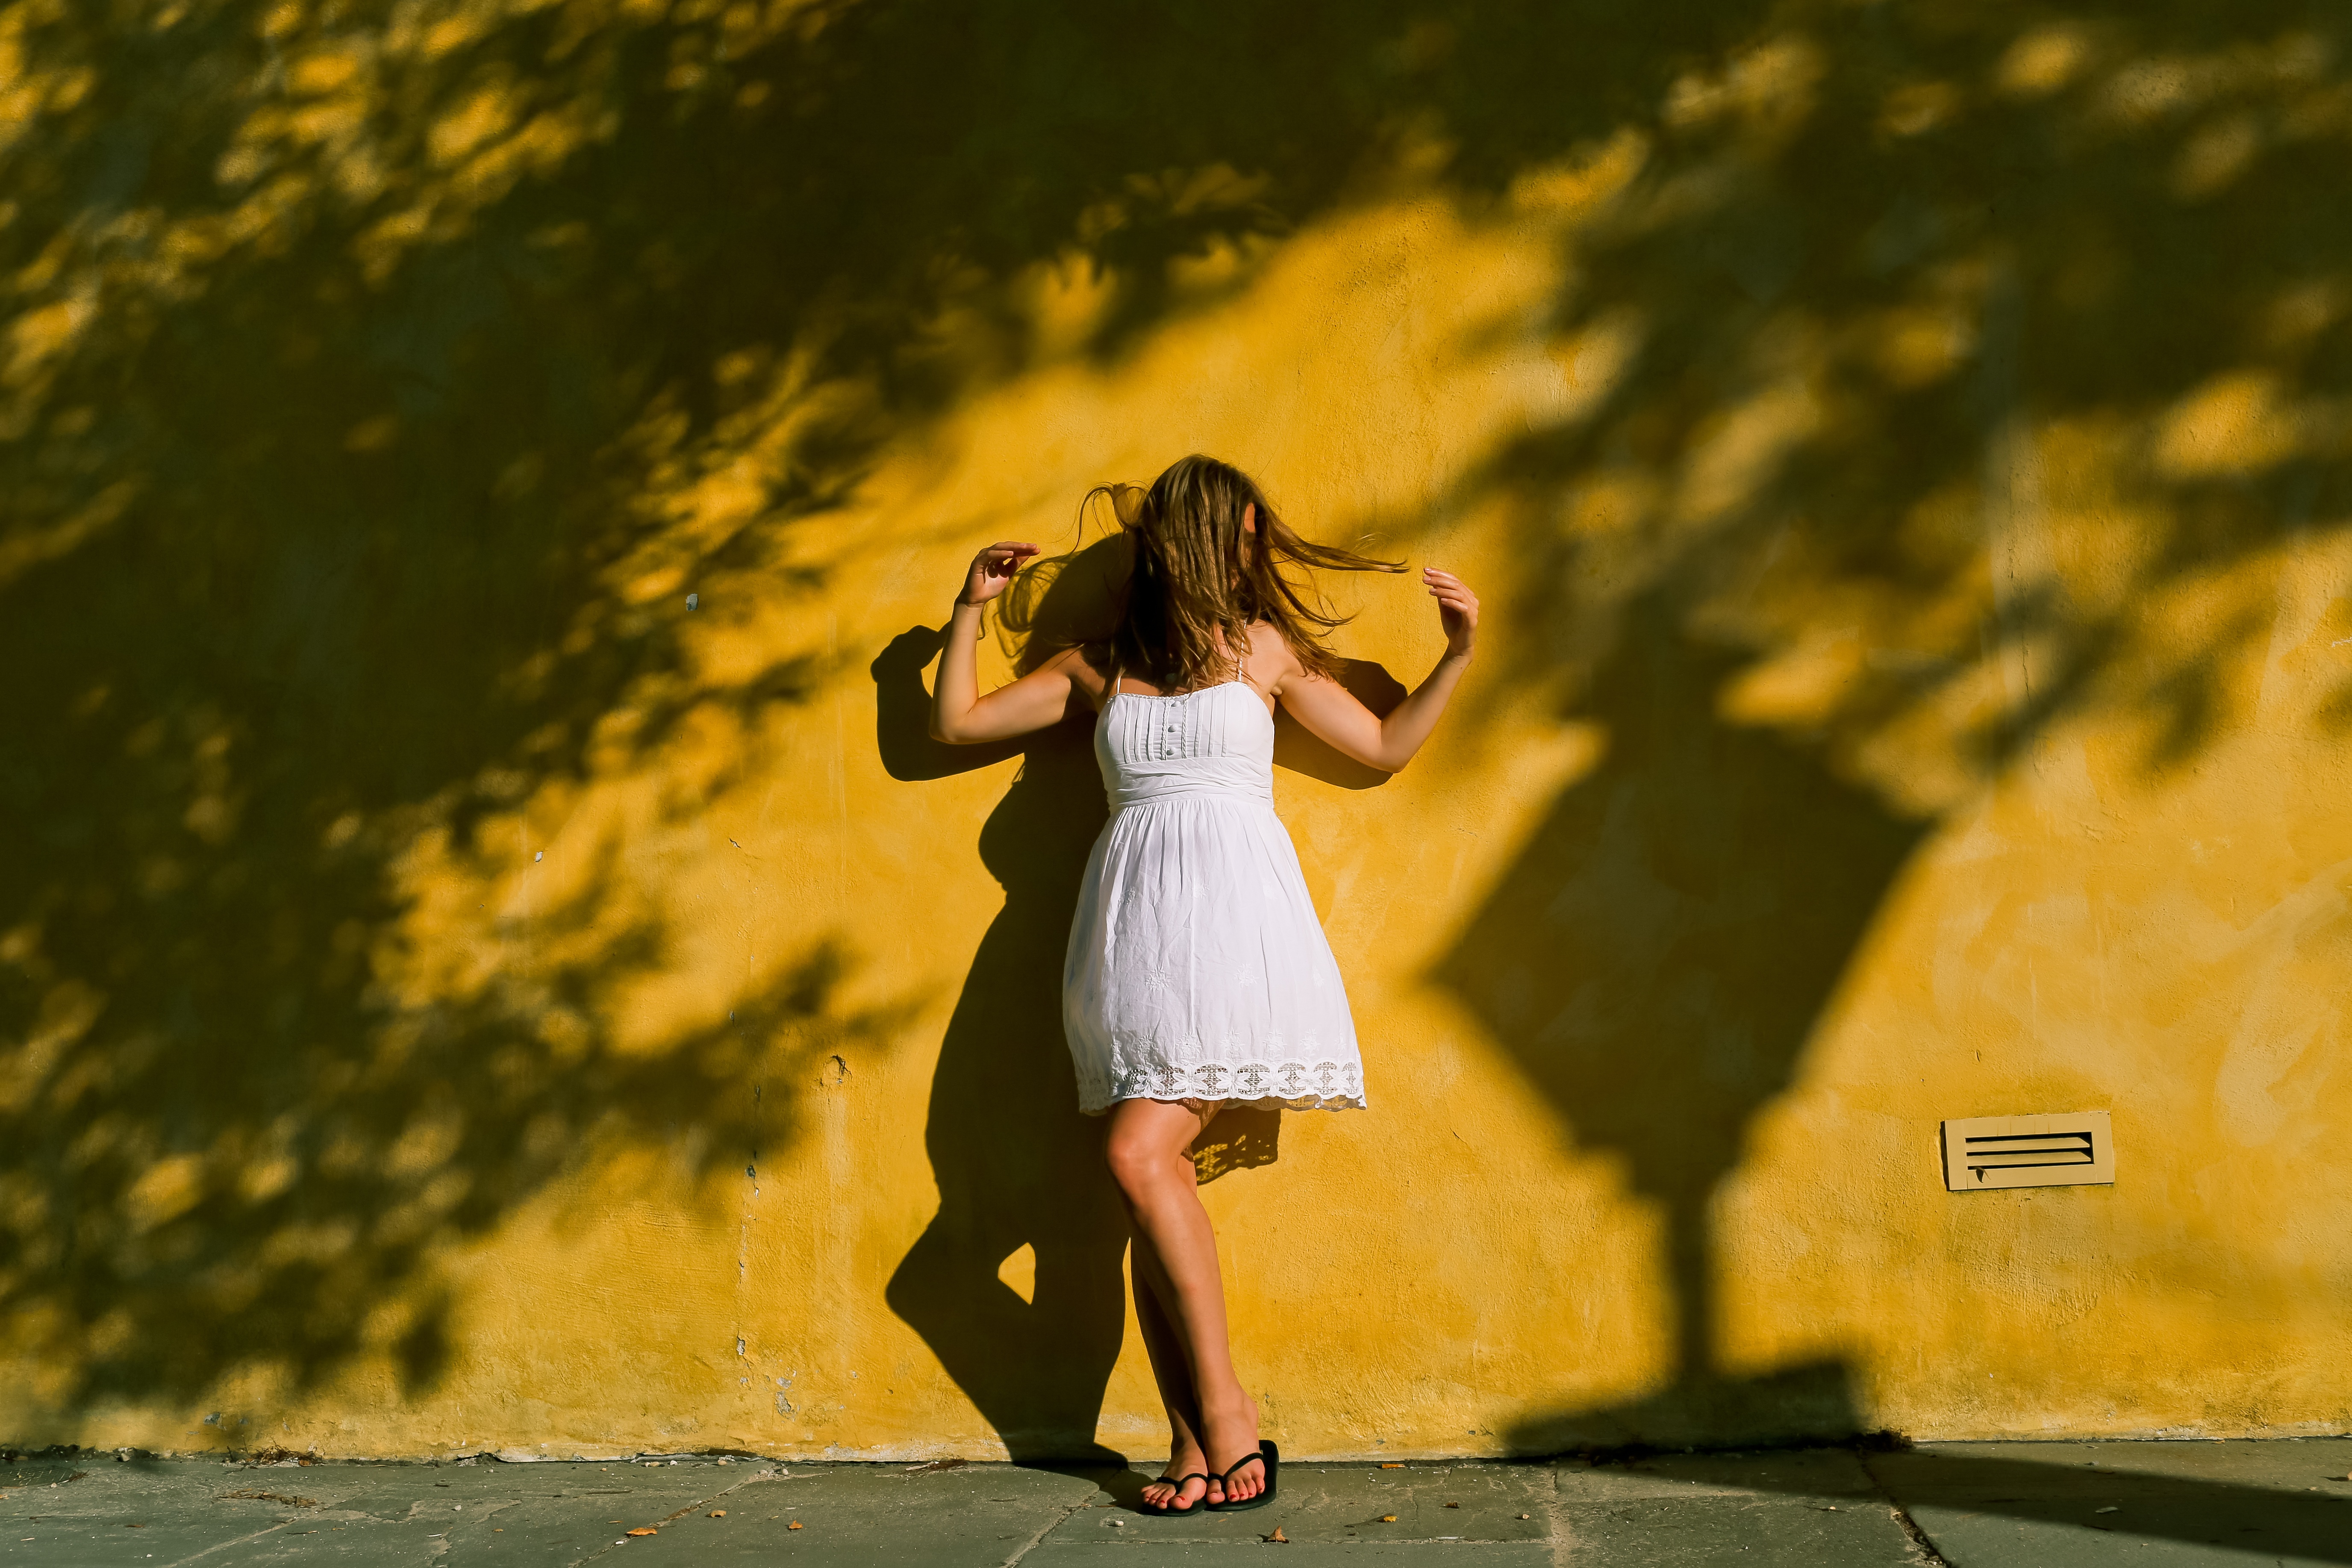
girl, woman, photography, sunlight, model, spring, autumn, romance, fashion, yellow, season, dress, photograph, beauty, interaction, photo shoot